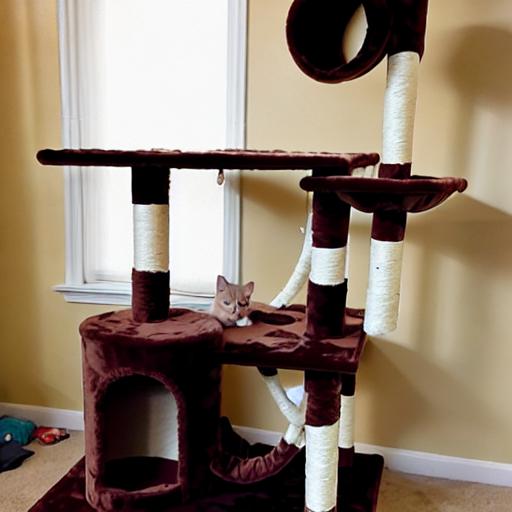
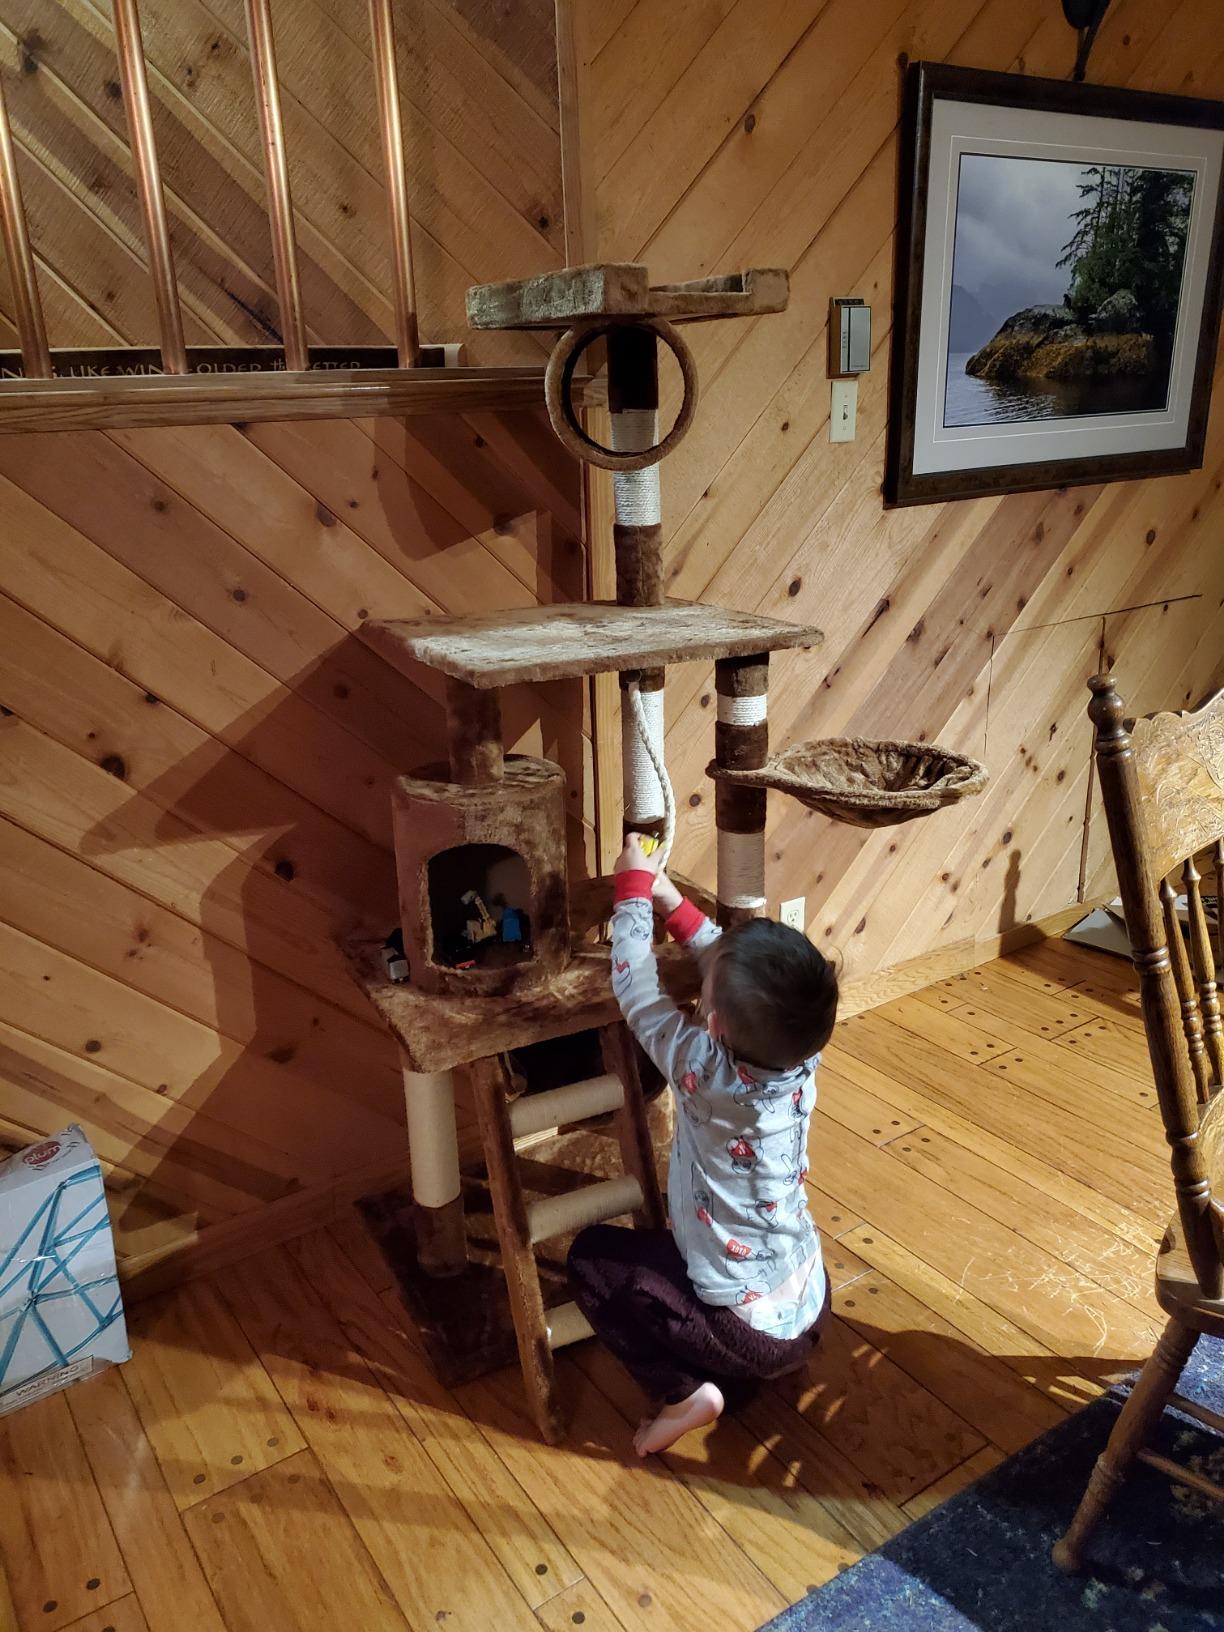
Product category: items_cat tree
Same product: no